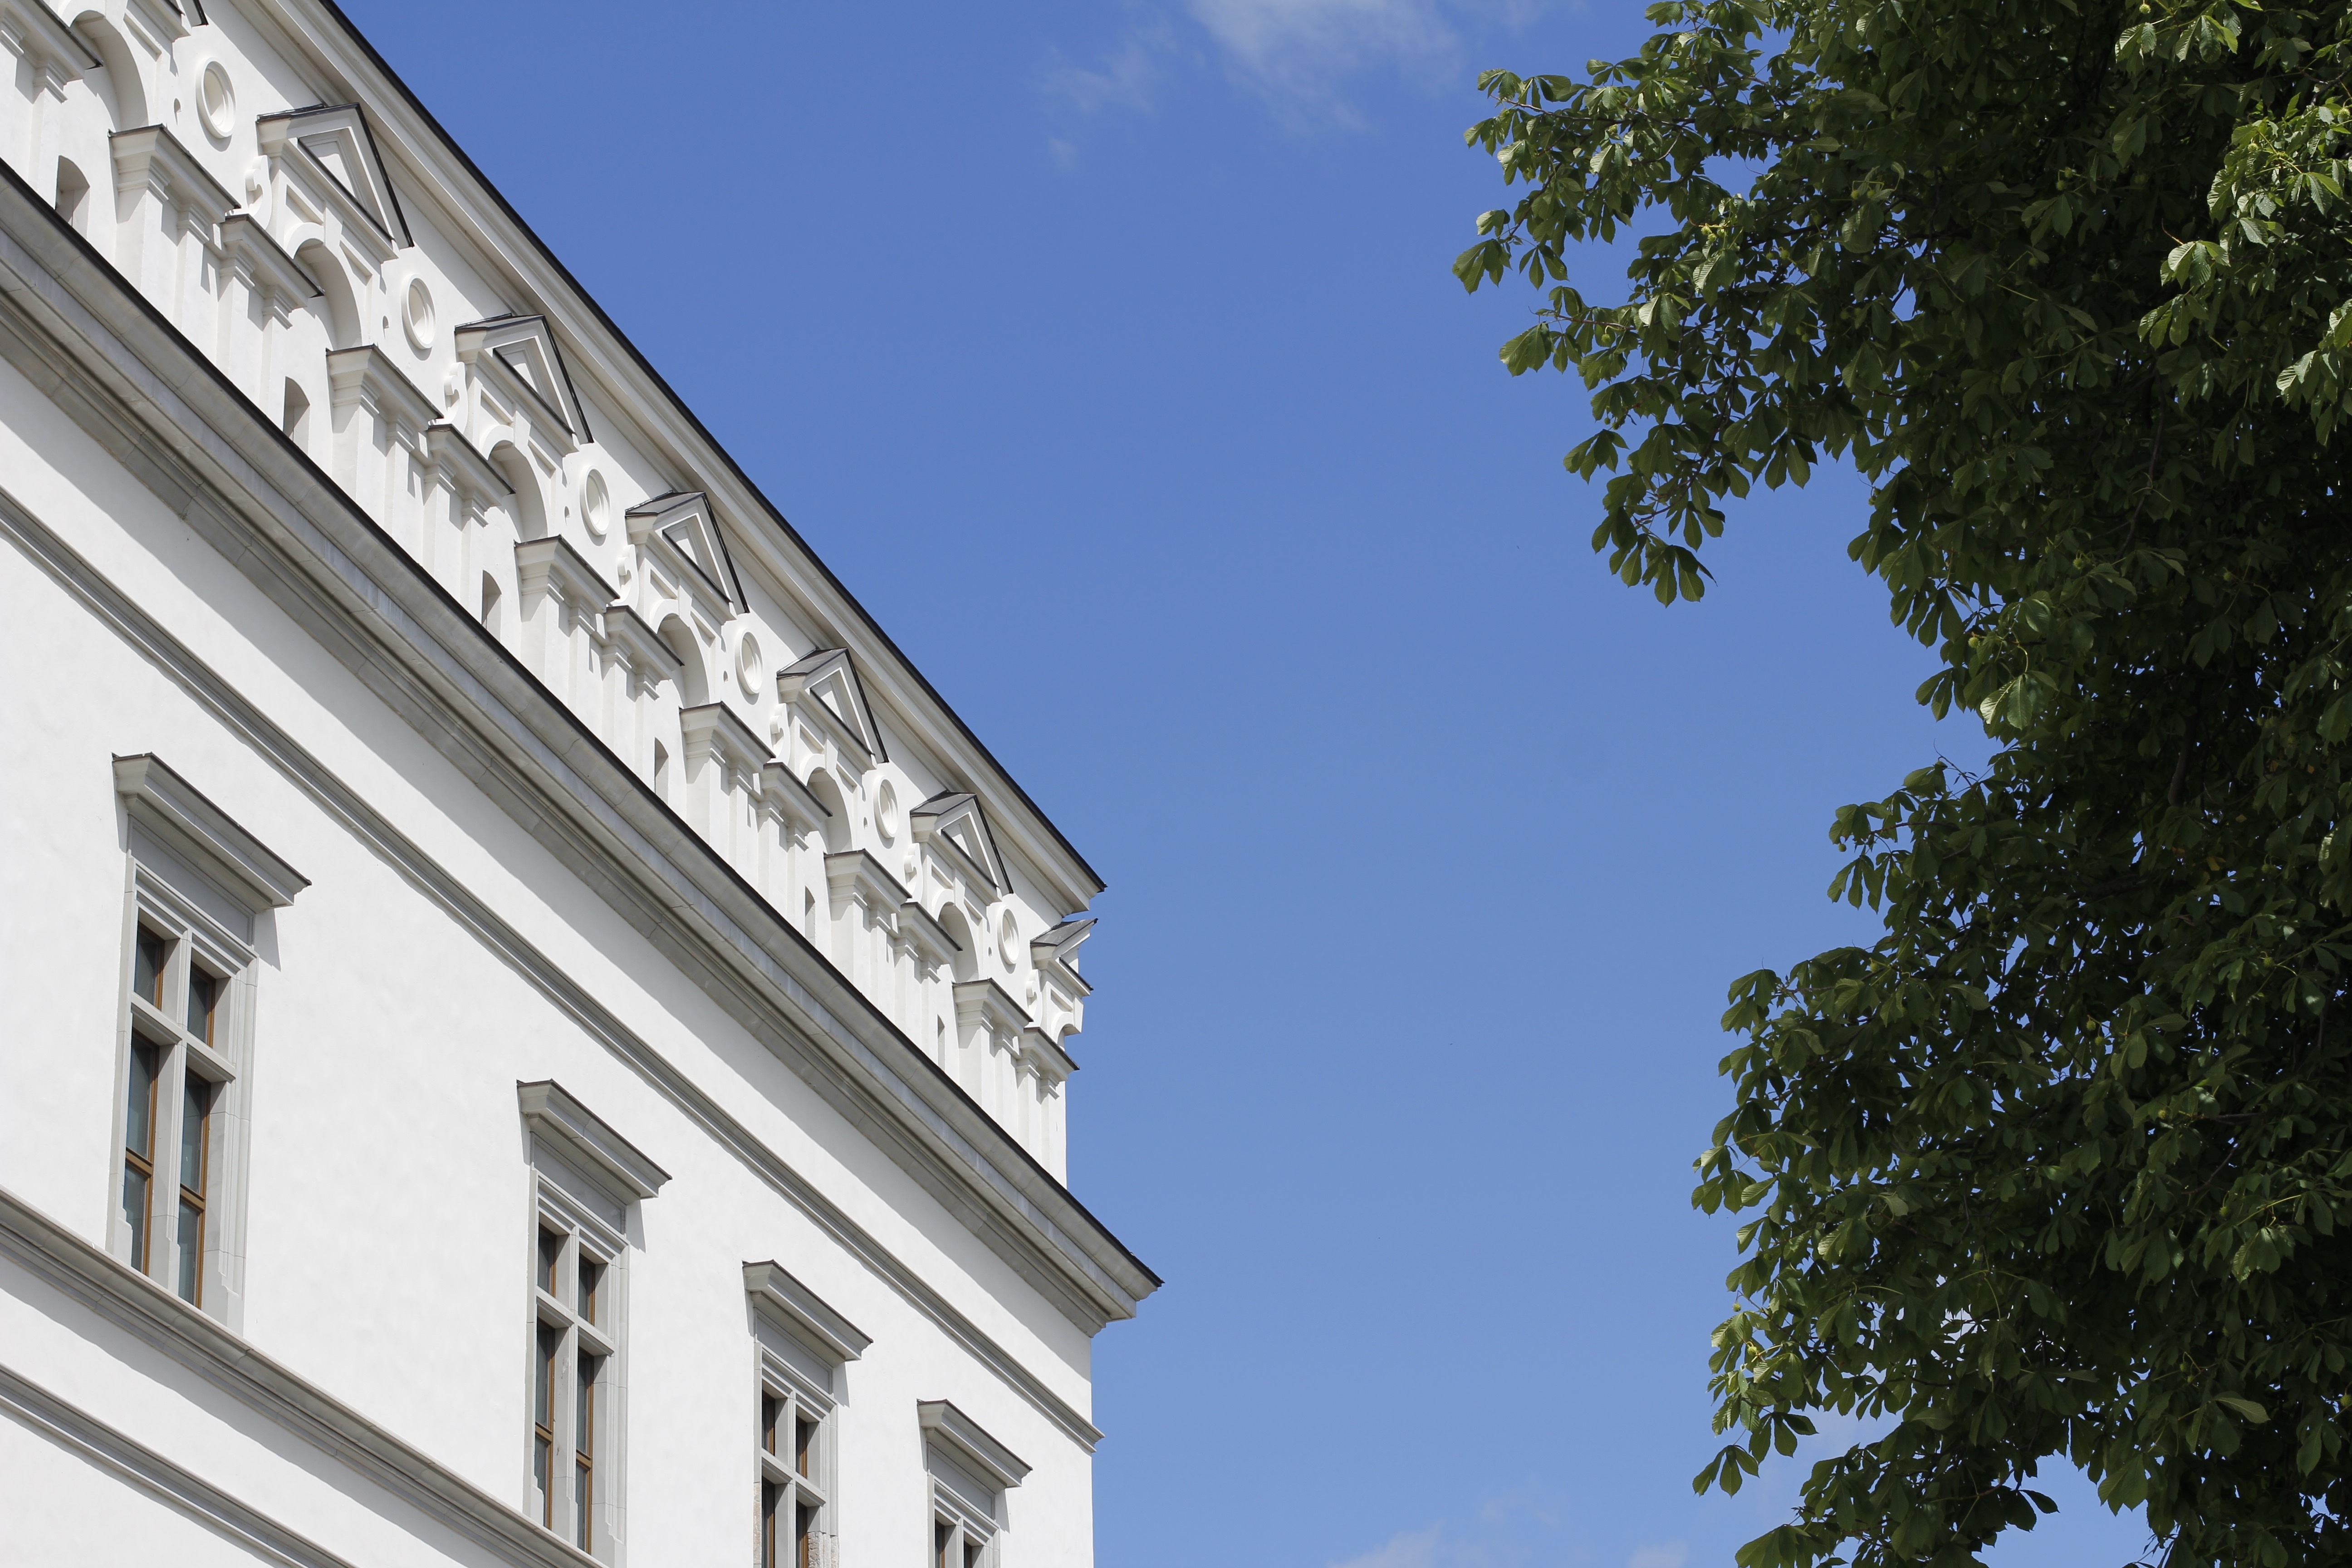
architecture, house, window, building, landmark, facade, old town, estate, historically, lithuania, vilnius, gable, eastern europe, houses facades, residential area